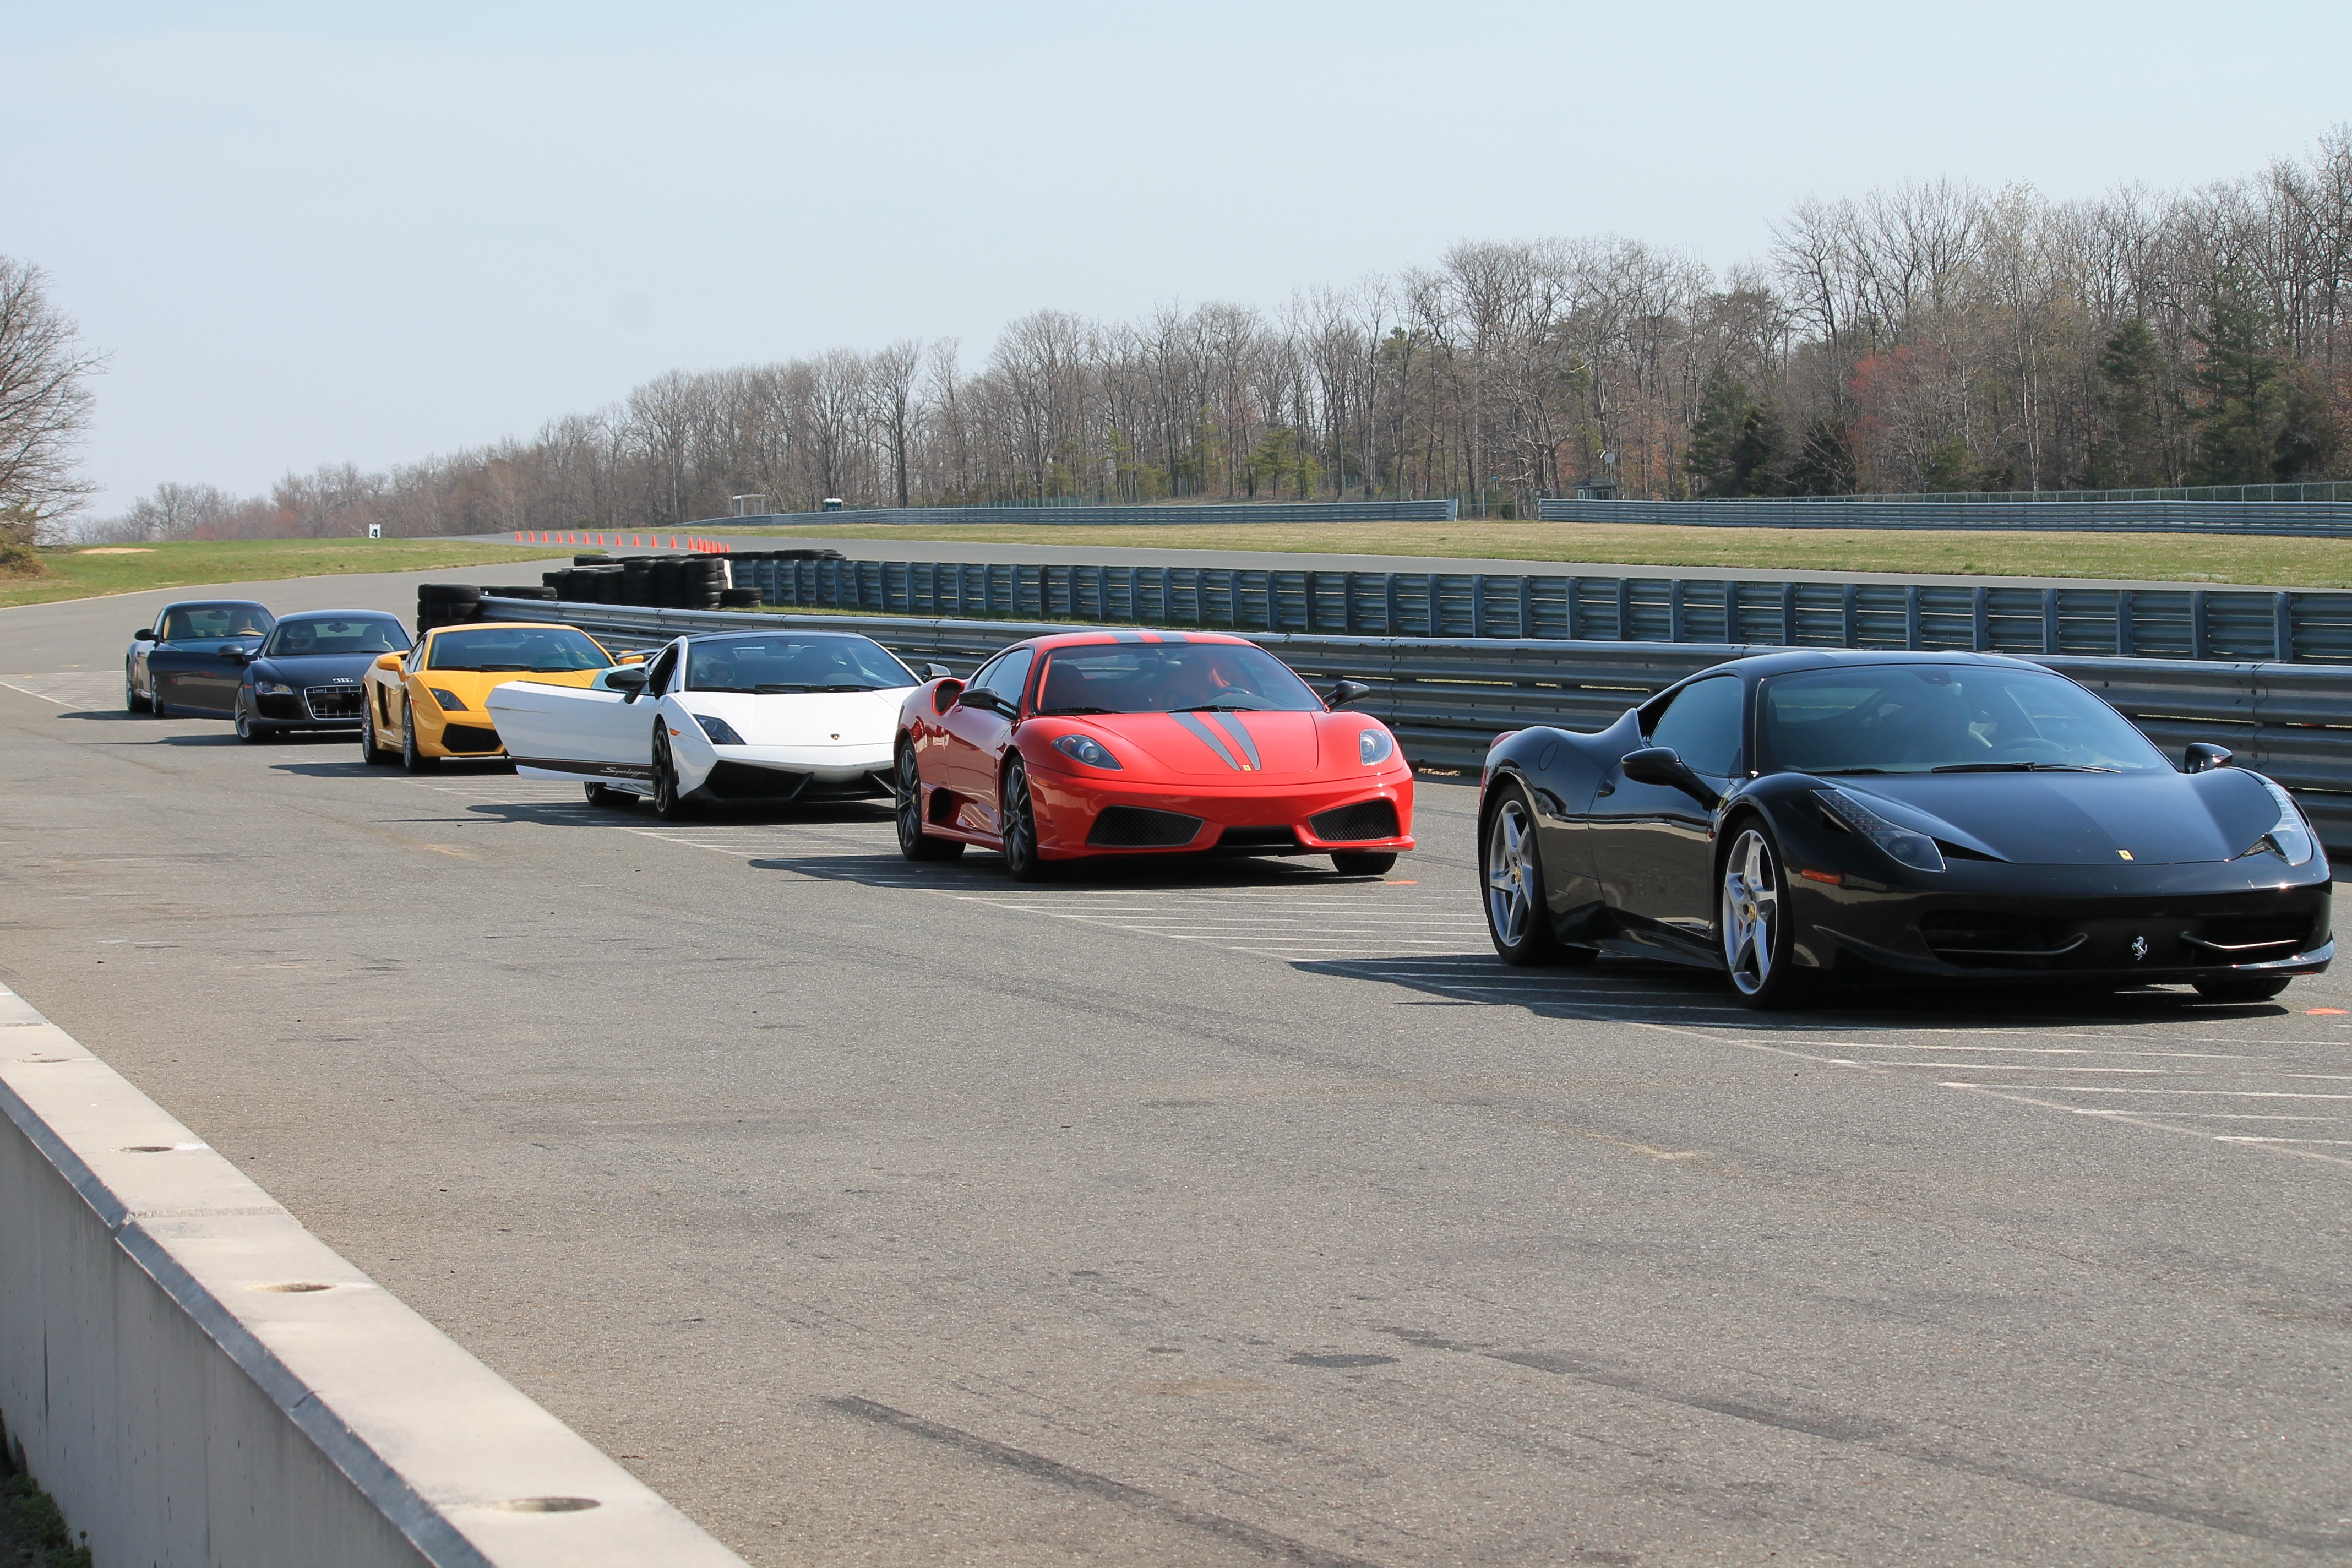
car, automobile, driving, transportation, transport, vehicle, drive, auto, automotive, sports car, race, supercar, motor, lamborghini, land vehicle, automobile make, automotive design, luxury vehicle, performance car, exotic cars ferrari